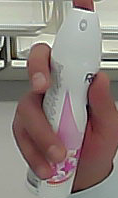
Product: rexona_spray